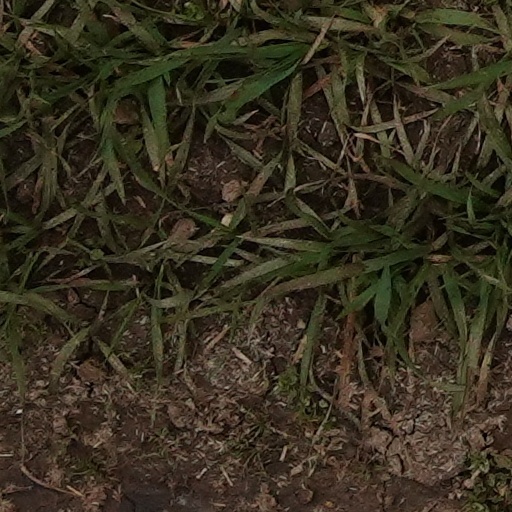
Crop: wheat